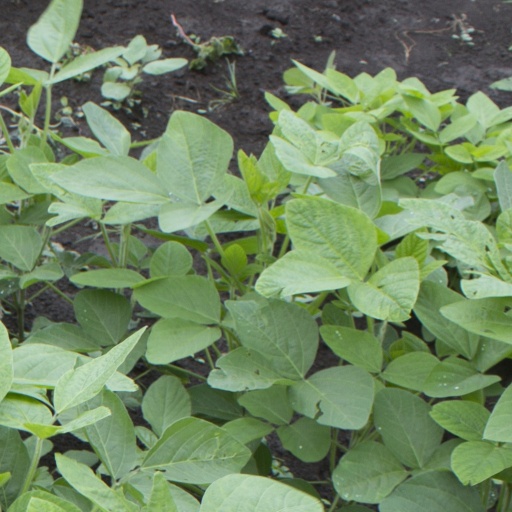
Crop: soybean